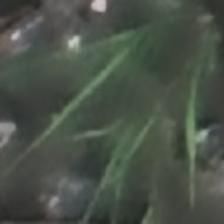
Label: clustered